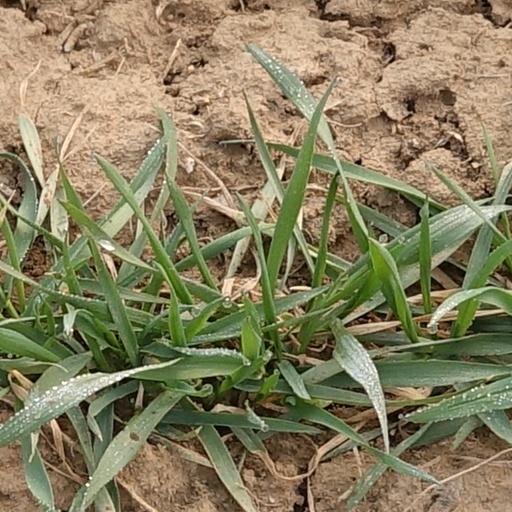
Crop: wheat